Jean-Claude Juncker

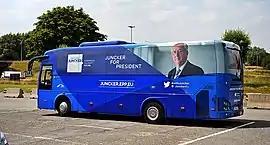
The campaign bus of Juncker used for the 2014 election

During his period as "Mr. Euro", the group was instrumental in negotiating and supervising bailout packages for the countries that faced bankruptcy: Greece, Ireland, Portugal, Spain and Cyprus.